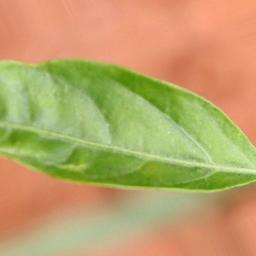
Label: healthy